Vertical cross-tube boiler

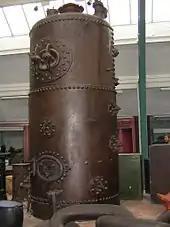
Vertical cross-tube boiler,

A cross-tube boiler was the most common form of small vertical boiler. They were widely used, in the age of steam, as a small donkey boiler, for the independent power of winches, steam cranes etc.